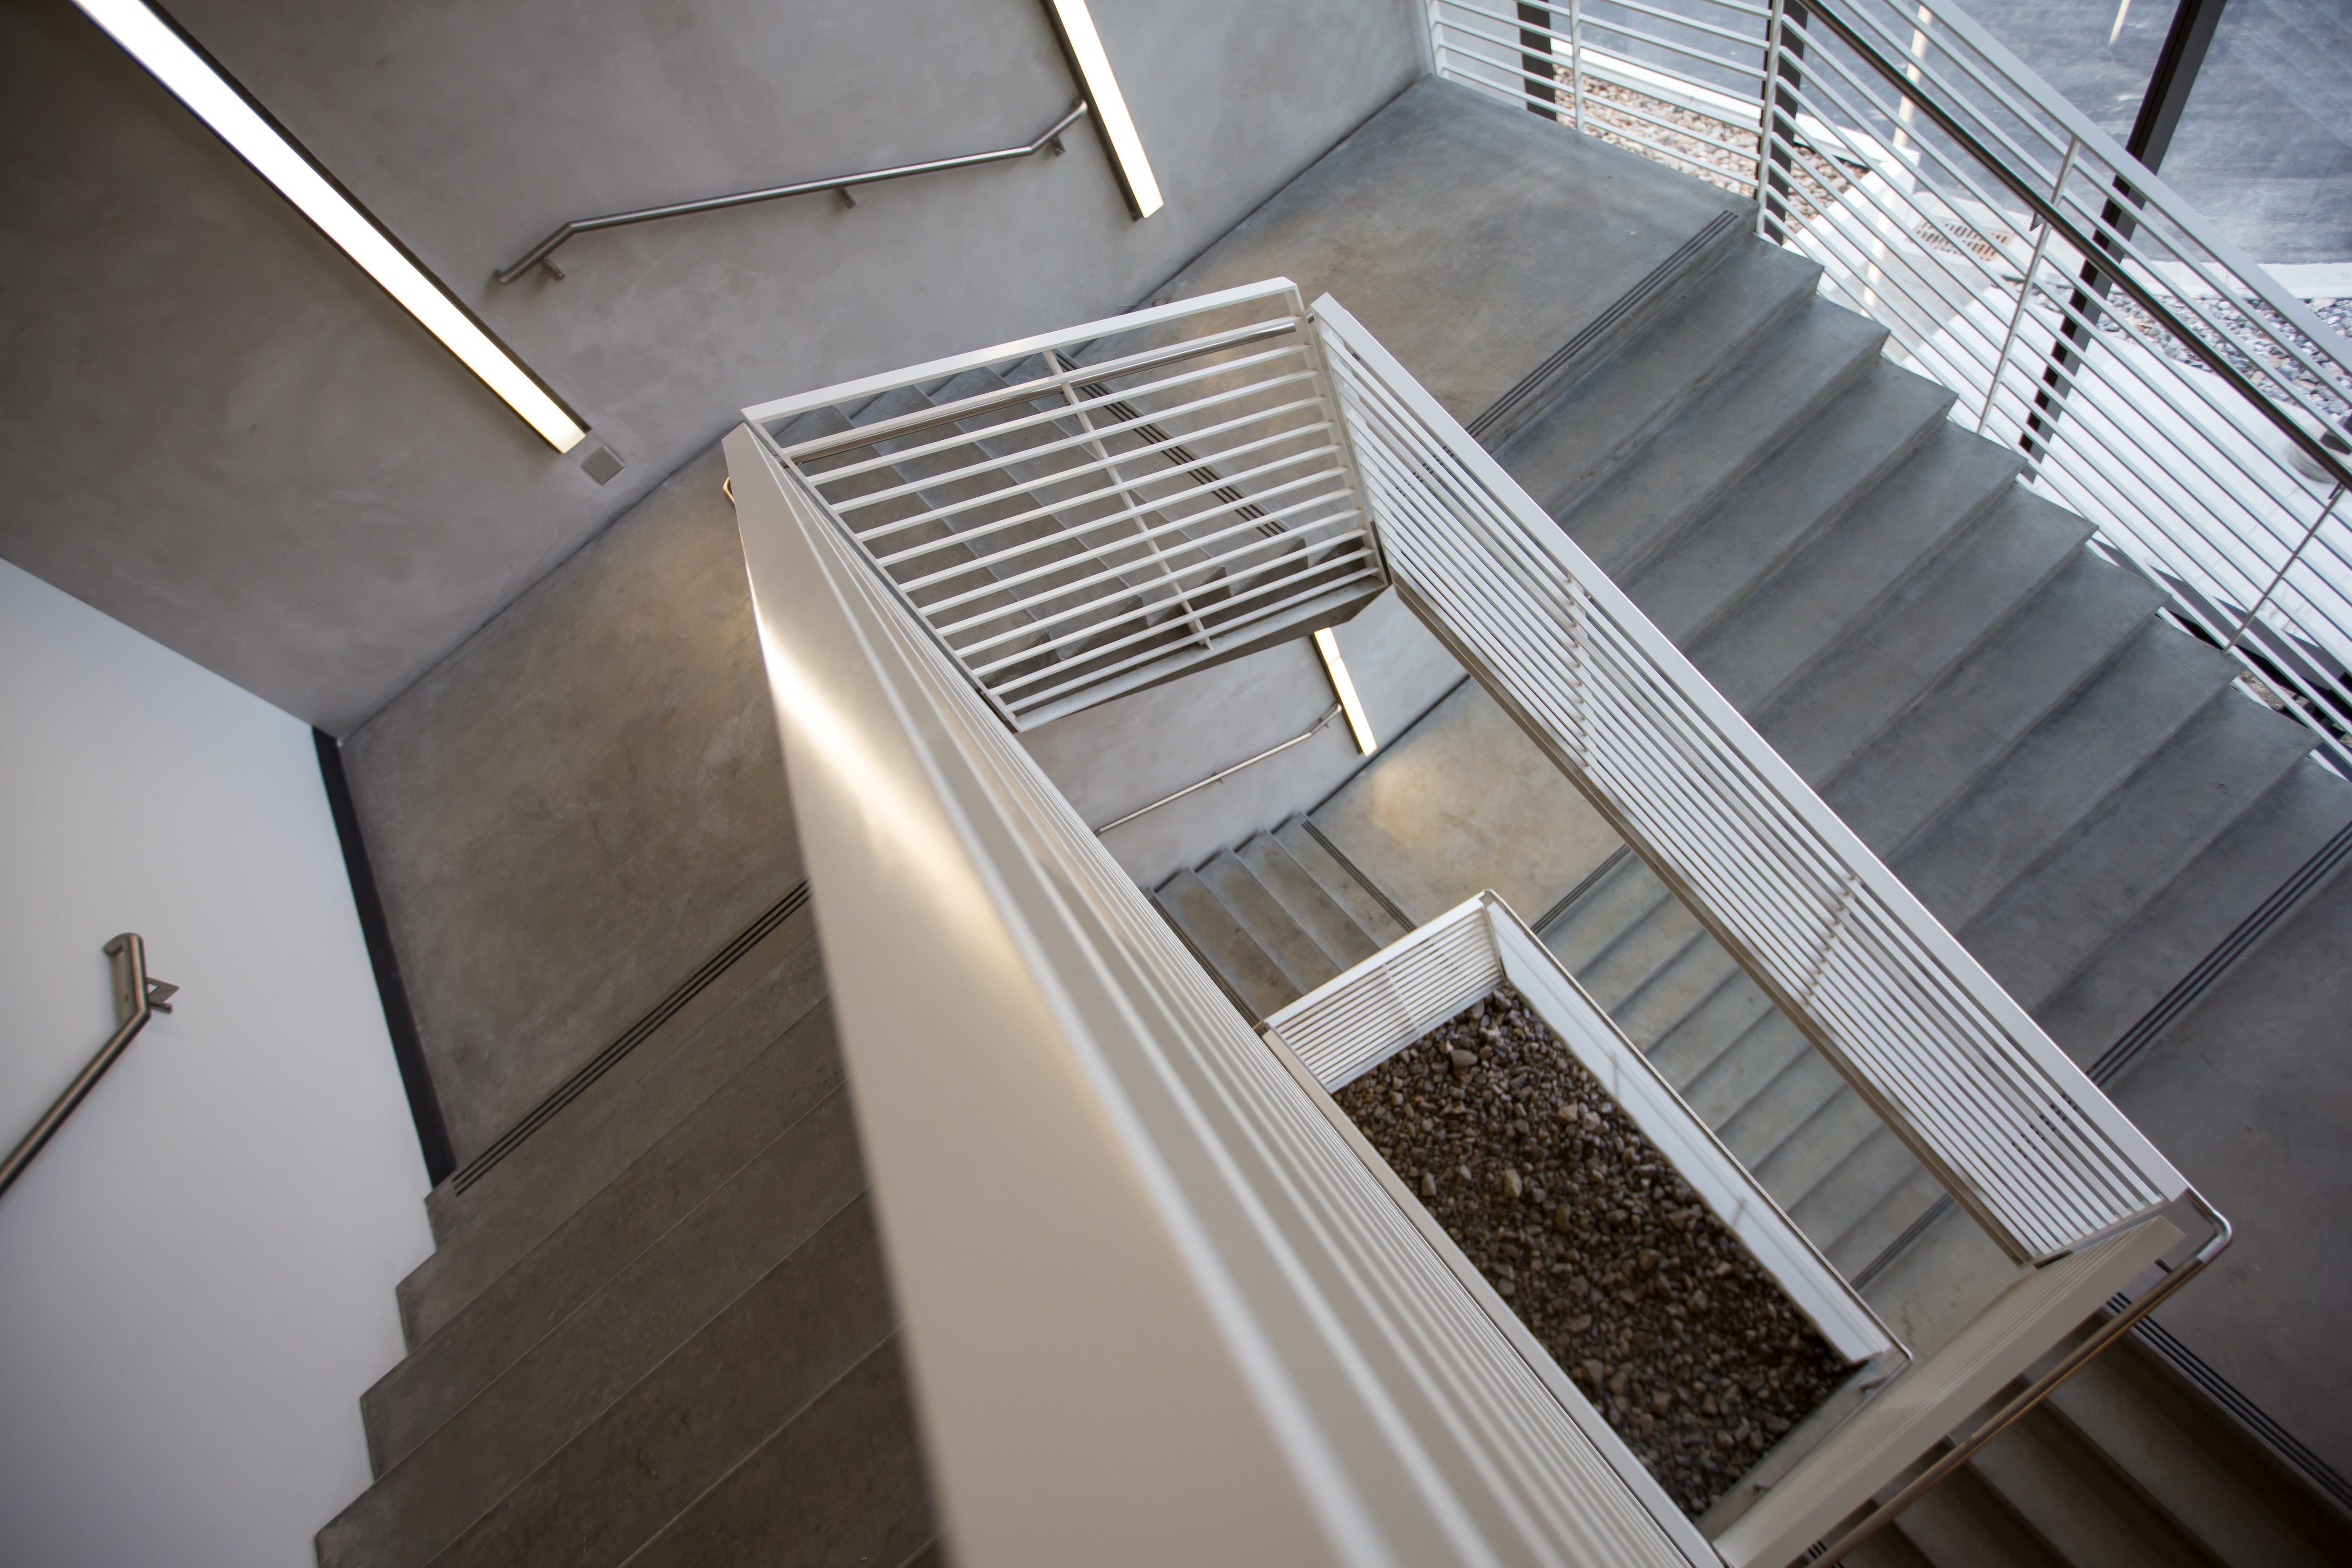
black and white, architecture, house, perspective, roof, staircase, ceiling, facade, professional, interior design, handrail, design, stairs, daylighting, window covering, royalty free images